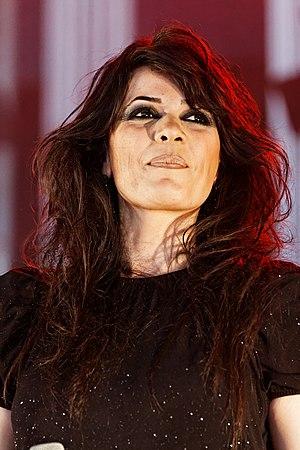
Yasmin Levy en concert sur la scène Cabaret lors du festival du bout du Monde à Crozon dans le Finistère (France).